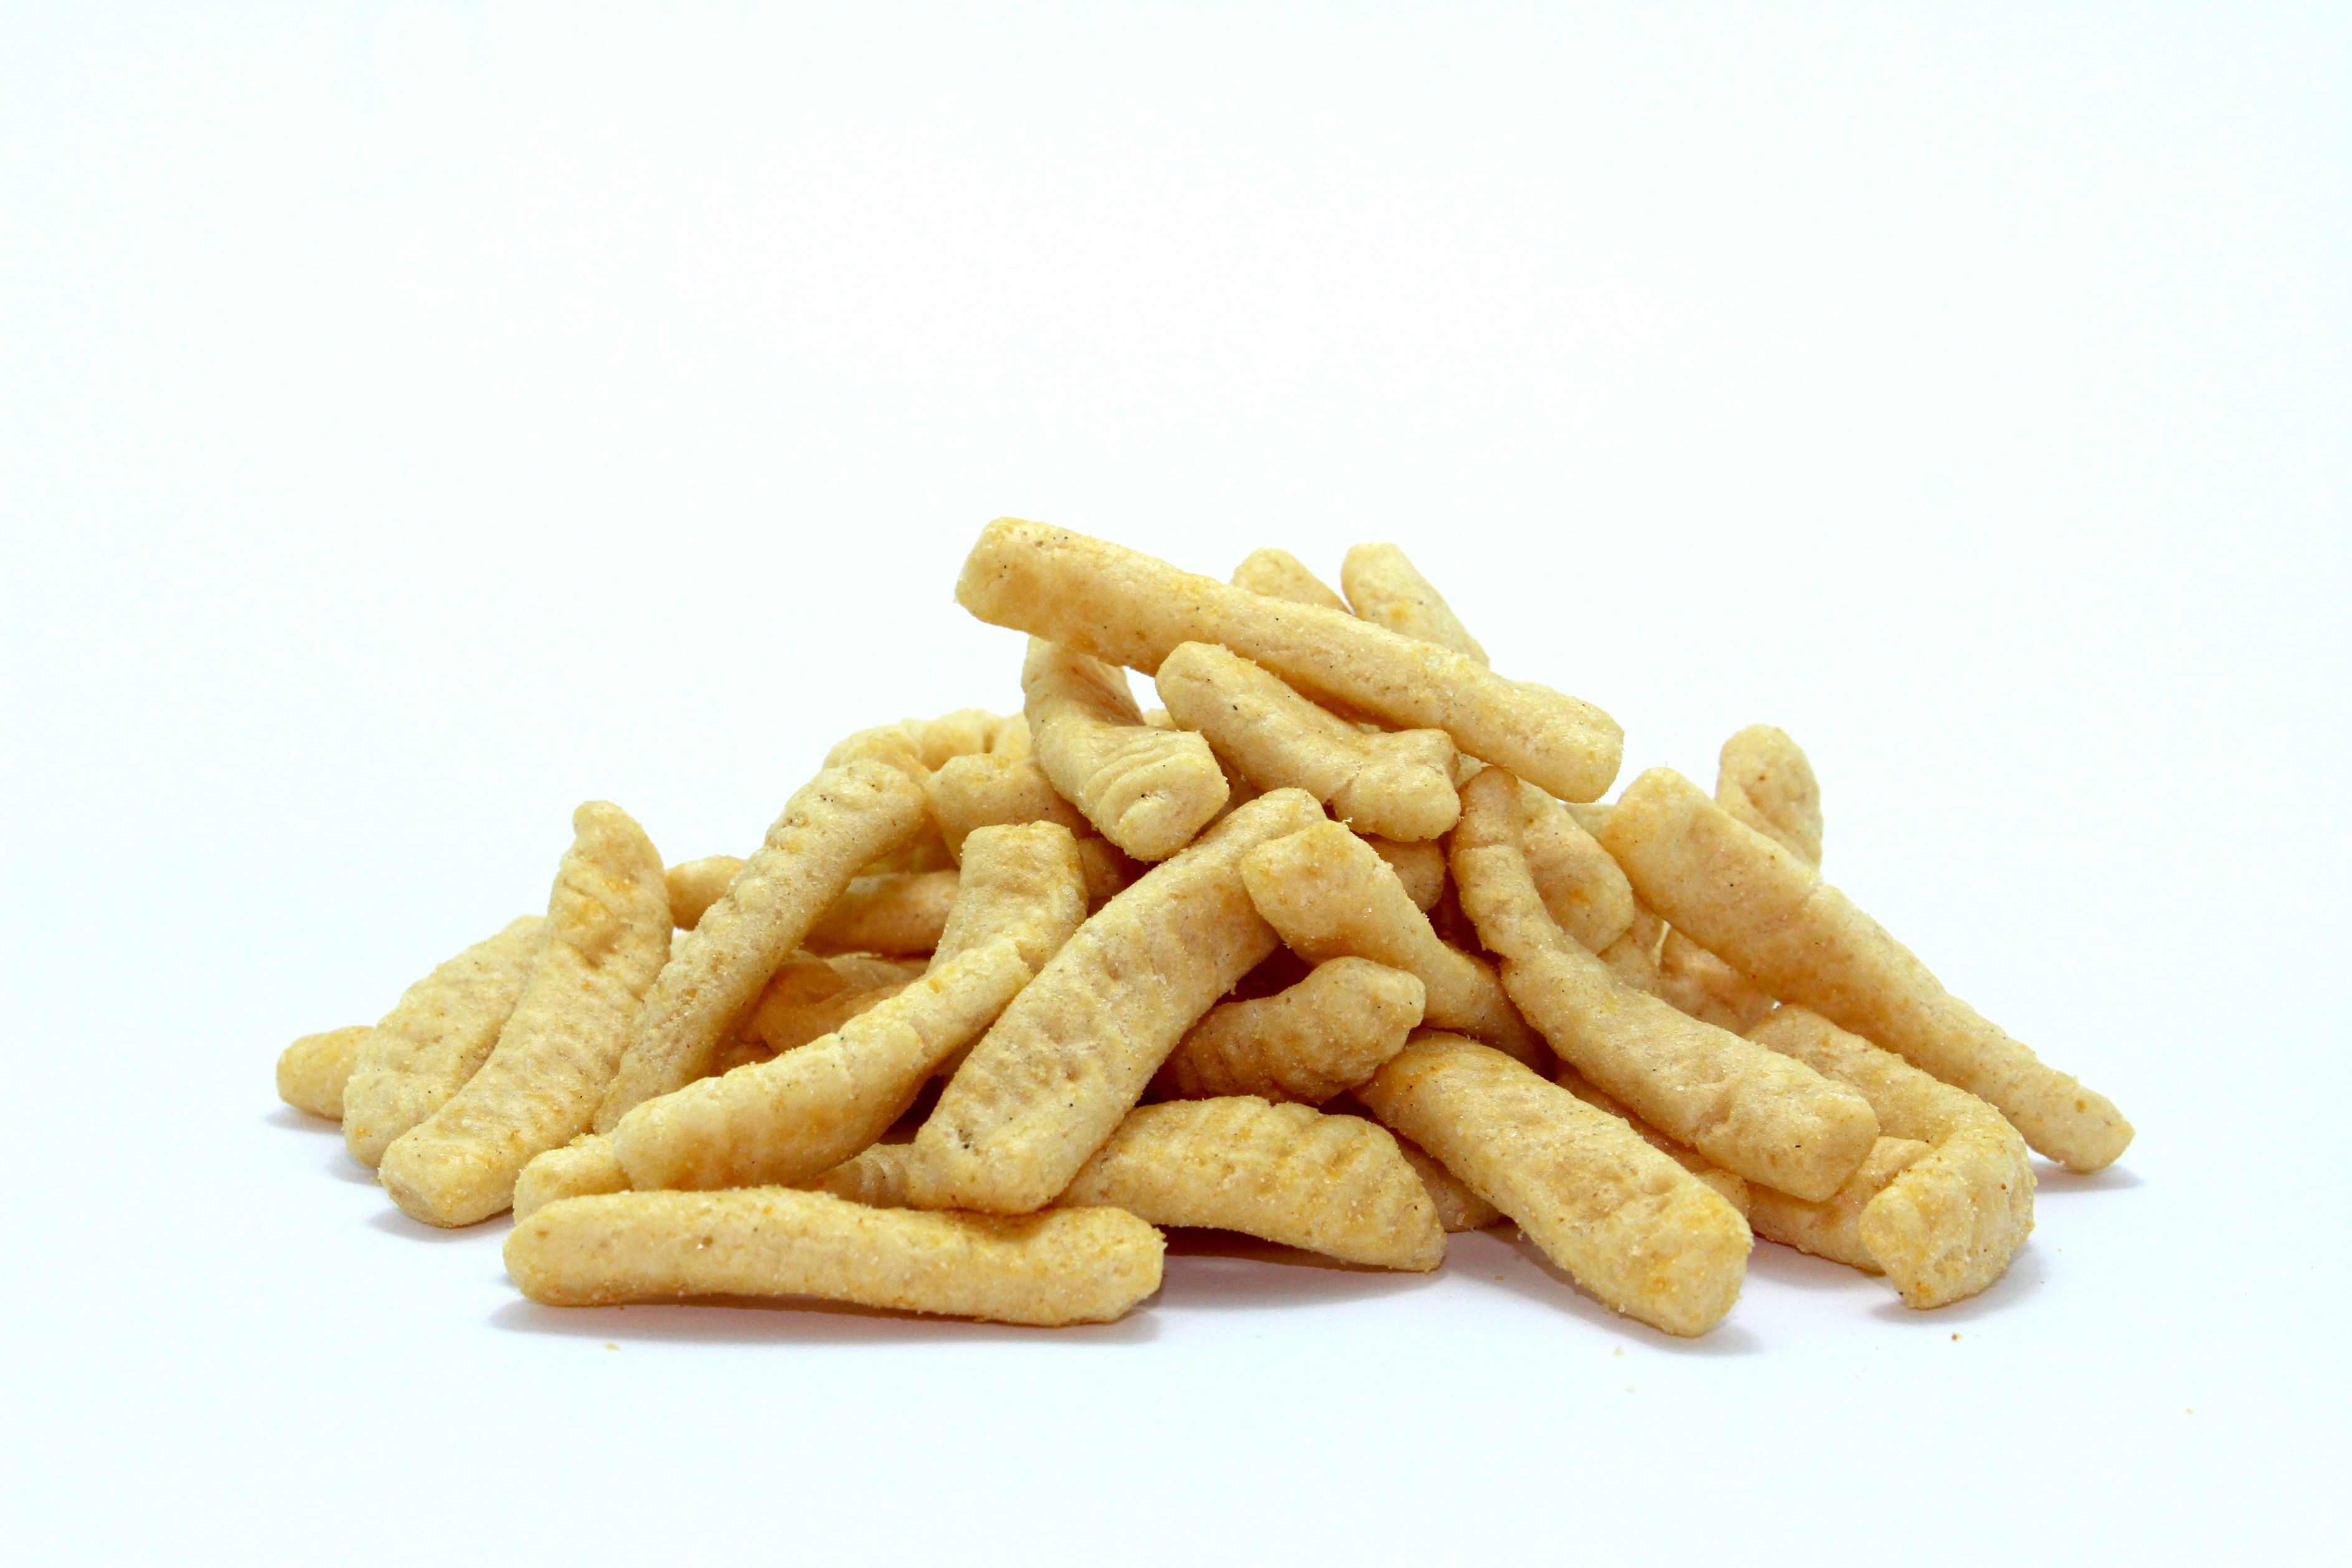
white, isolated, orange, pile, bowl, dish, food, golden, pepper, ingredient, produce, vegetable, ceramic, plate, fresh, junk, yellow, snack, dessert, eat, fast food, cuisine, delicious, slice, package, cut, pour, calories, fried, vitamin, background, bright, spicy, tasty, basin, fast, crisp, diet, heap, crunchy, prepared, pack, chip, flavor, french fries, unhealthy, junk food, salted, fatty, clipping path, tureen, rippled, nosh, grass family, snack food